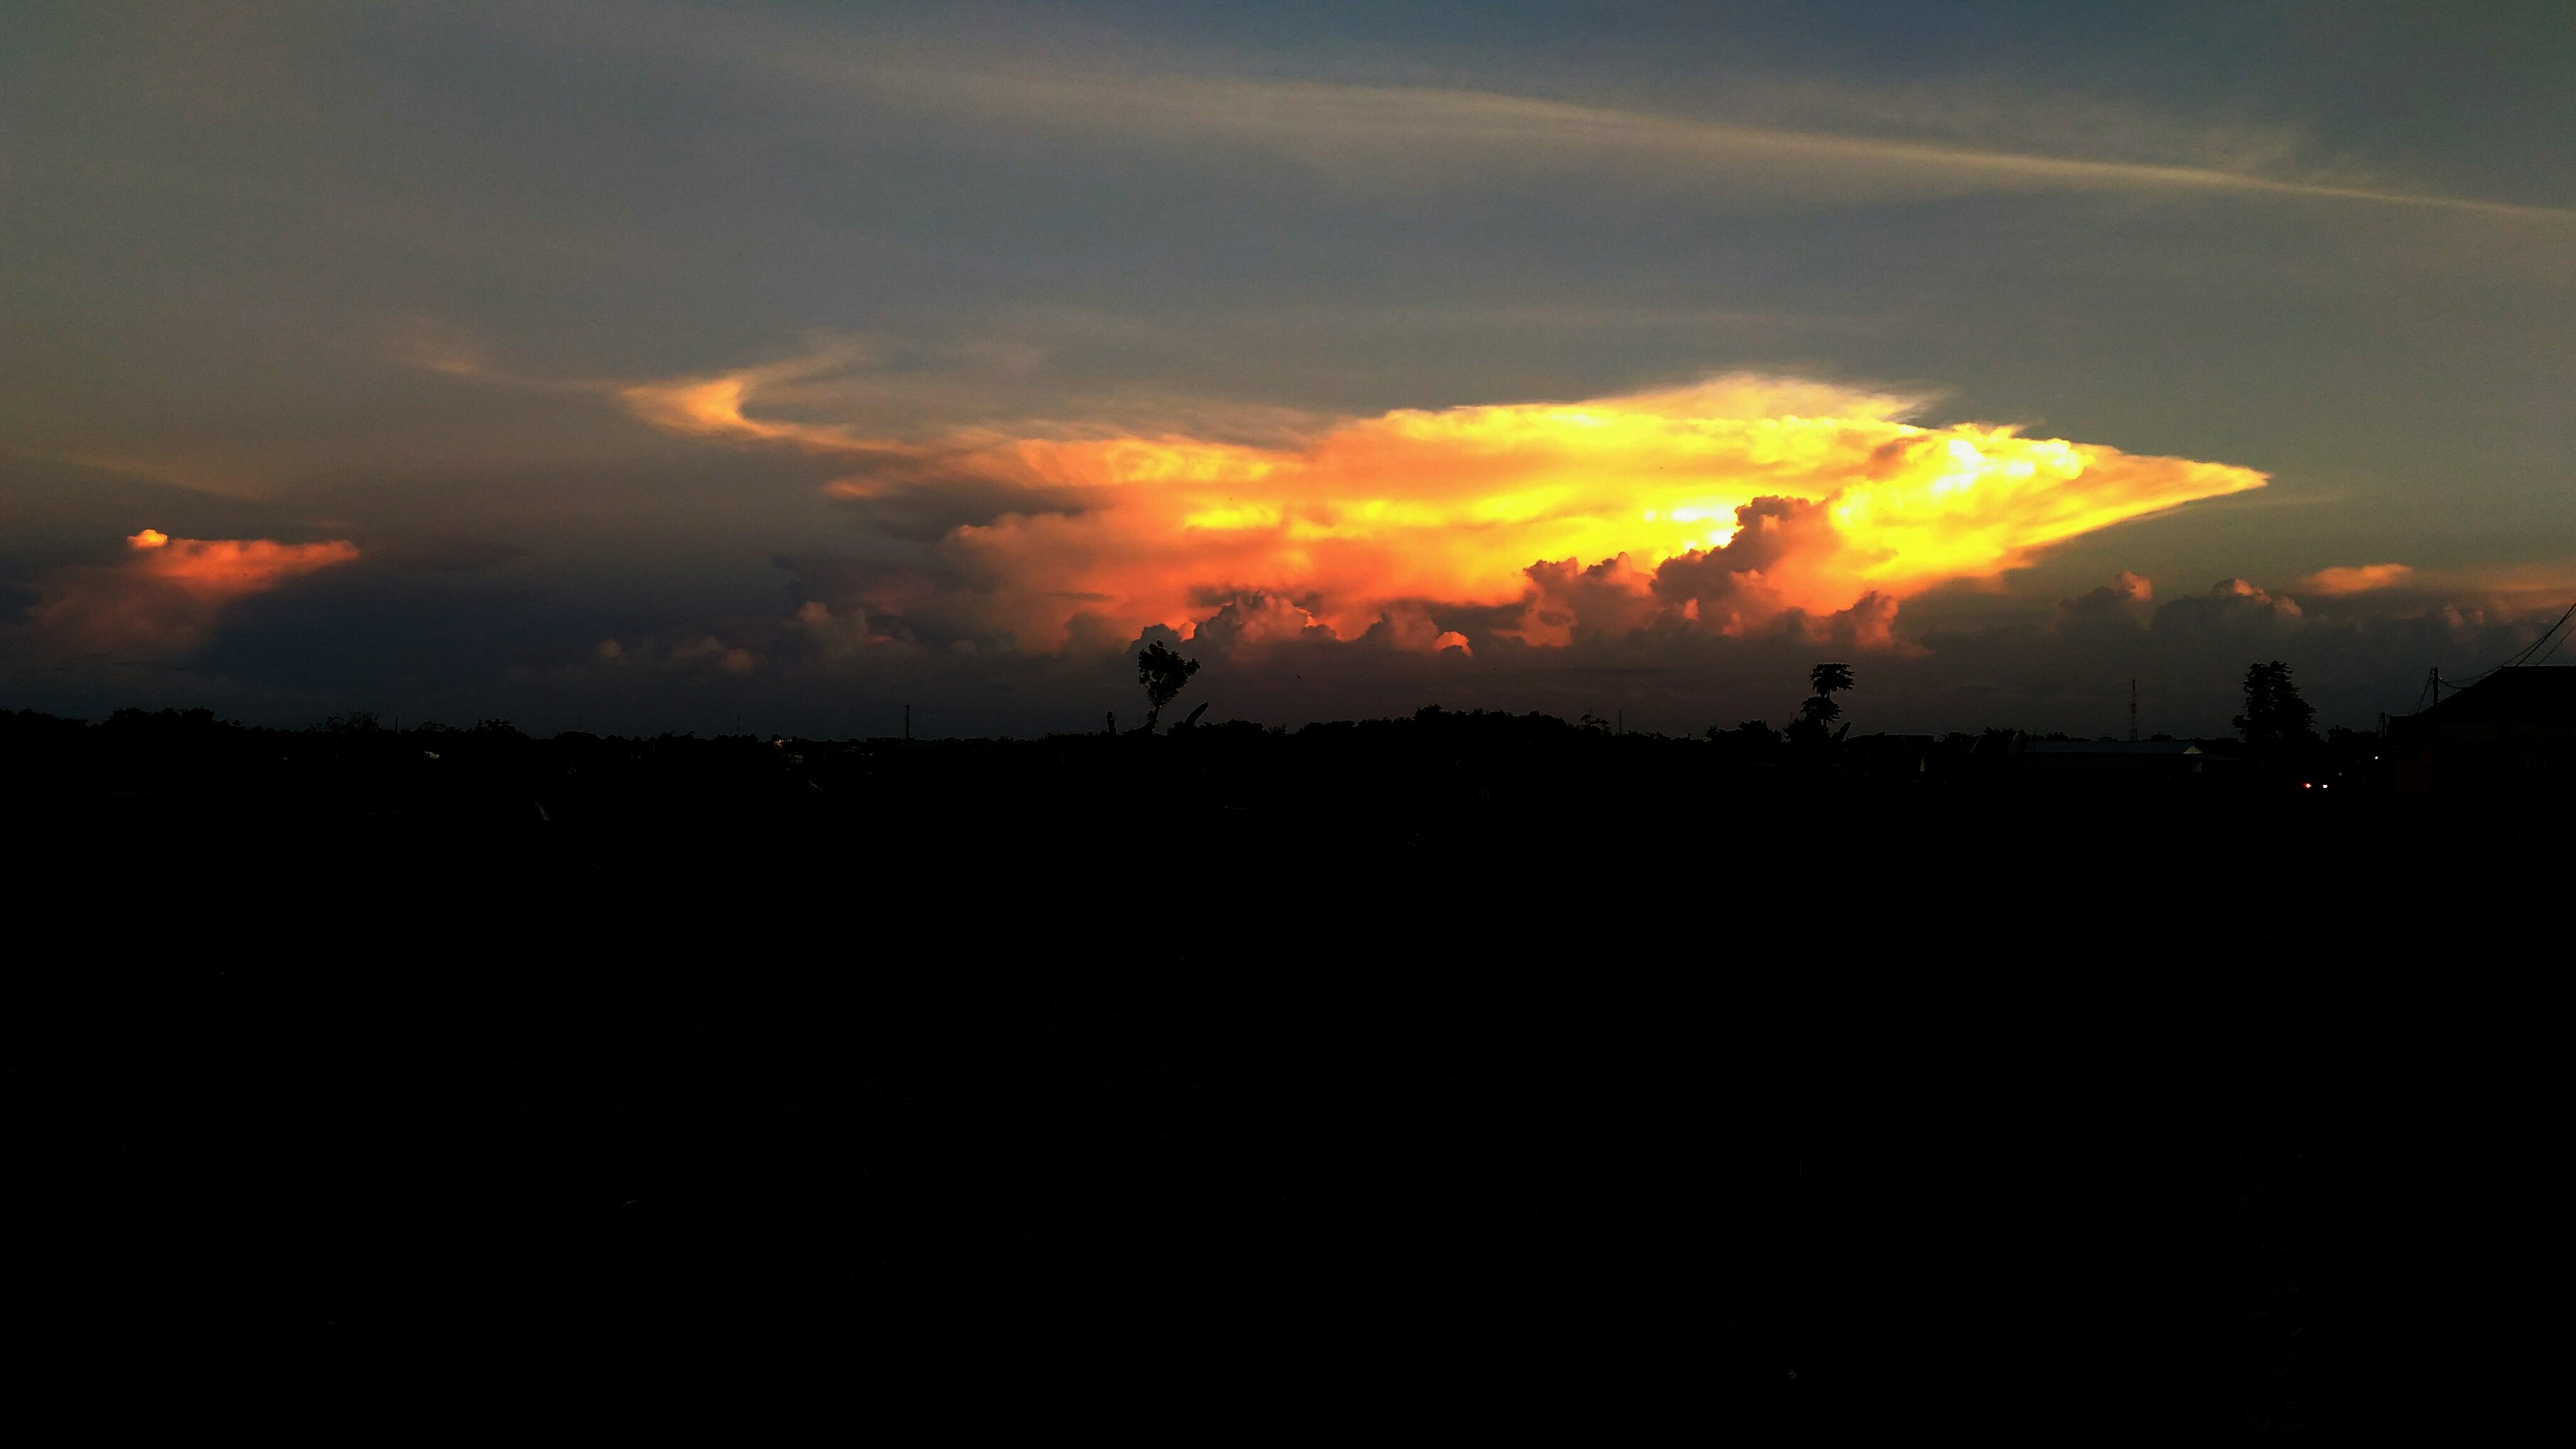
horizon, cloud, sky, sunrise, sunset, sunlight, morning, dawn, atmosphere, dusk, evening, afterglow, red sky at morning